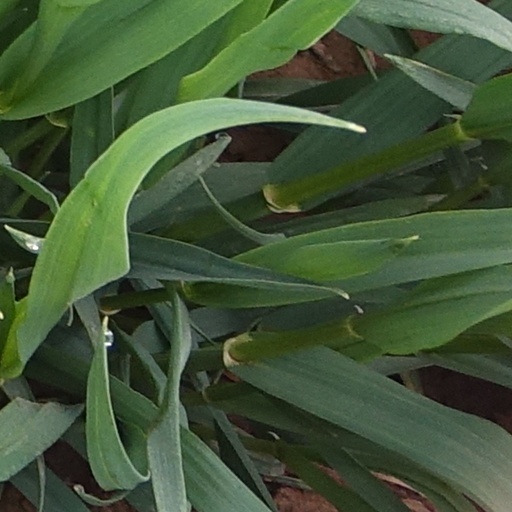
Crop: wheat